Sarah Austin (entrepreneur)

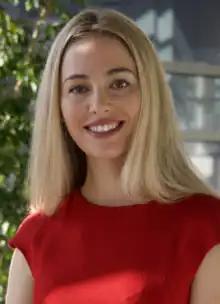
Austin in 2021

Sarah Maria Austin (b. January 1986) is an American author and tech entrepreneur. She is the CMO and co-founder of metaverse funding platform, QGlobe, and former CEO at Broad Listening, an artificial emotional intelligence agent. She is the chairperson of the board of directors at Coding FTW, a nonprofit organization that promotes diversity and equal rights in the technology sector.